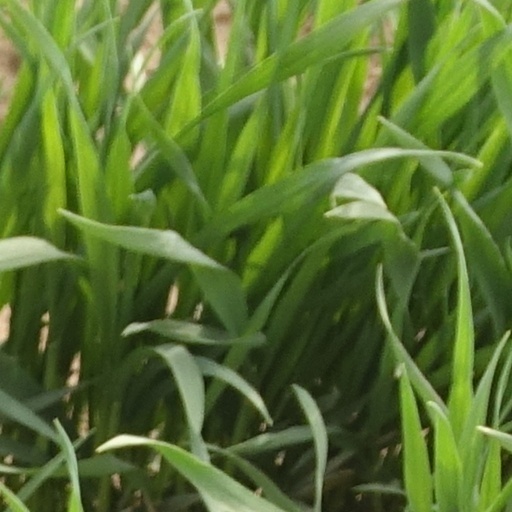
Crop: wheat